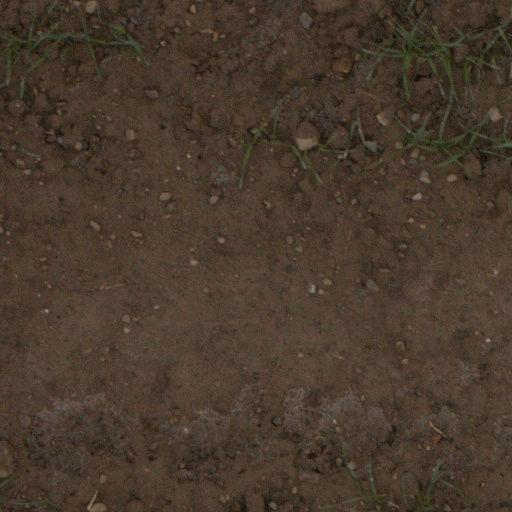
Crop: wheat